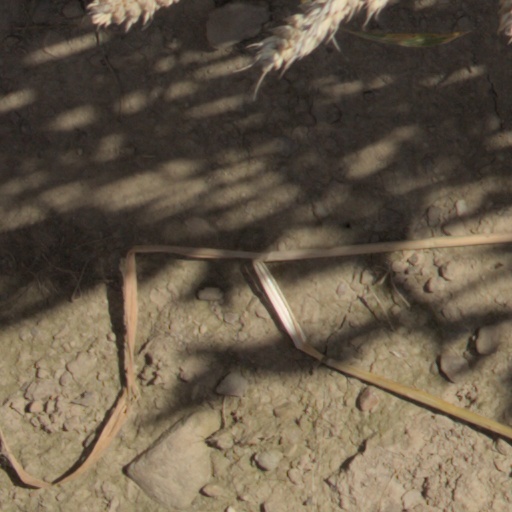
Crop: wheat